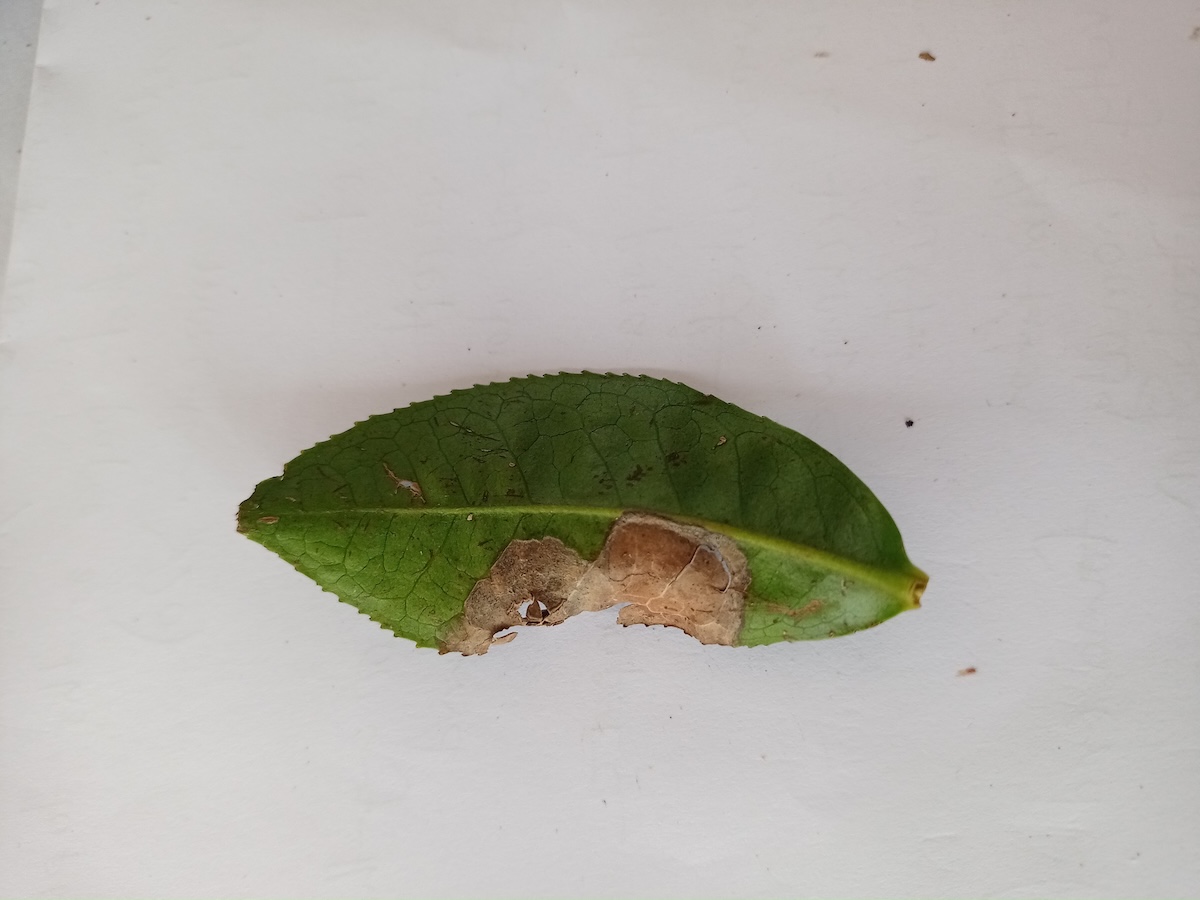
Label: Gray Blight